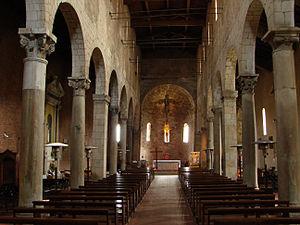
L’église San Michele degli Scalzi est un édifice religieux situé Piazza San Michele degli Scalzi à l'est de Pise.